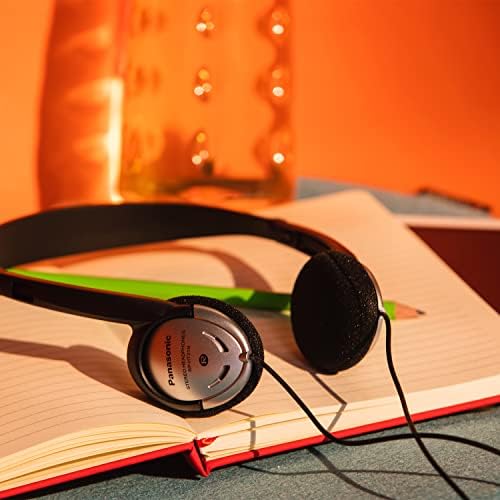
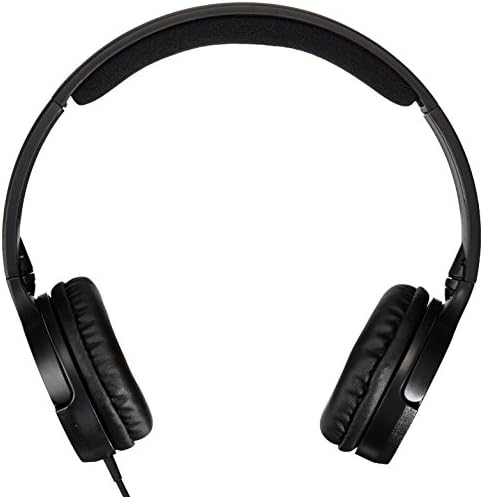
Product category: headphones
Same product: no